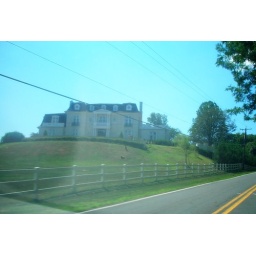
A nice house on top of a hill. Along Georgetown Pike. Guarded by two dogs :)